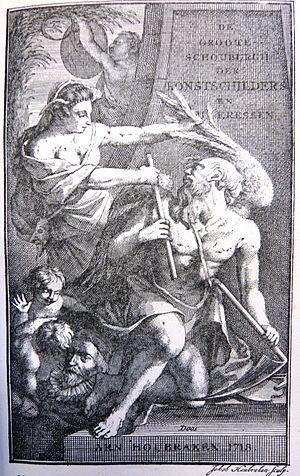
Le Grand Théâtre des peintres néerlandais est un recueil de biographies d'artistes néerlandais du XVIIᵉ siècle rédigé par Arnold Houbraken et publié en trois volumes de 1718 à 1721 incluant des portraits gravés. L'œuvre de Houbraken, importante source d'information sur ces artistes, qui a fortement été inspirée par le Het Gulden Cabinet de Cornelis de Bie, se veut une suite au Schilder-boeck de Carel van Mander.